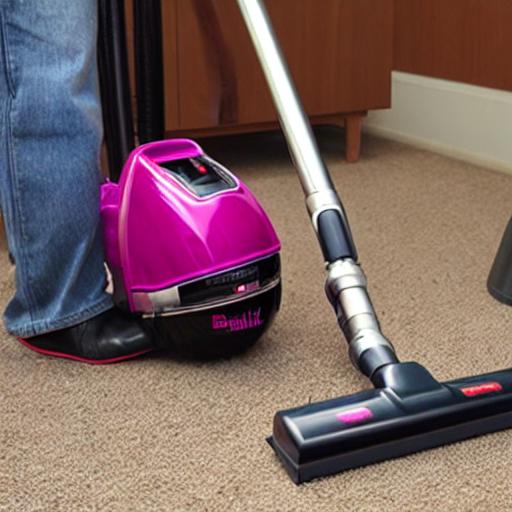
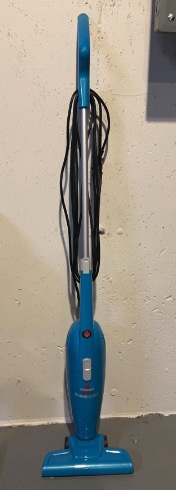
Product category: items_vacuum
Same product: no